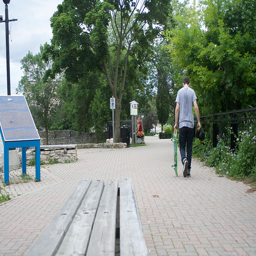
A person with a skateboard walks on the path.
A skate boarder walking through a park carrying his board
A man with a skateboard walking through a park
a person holding a skate board on a pathway
The skateboarder is walking along the brick path.